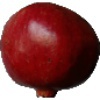
Label: pomegranate